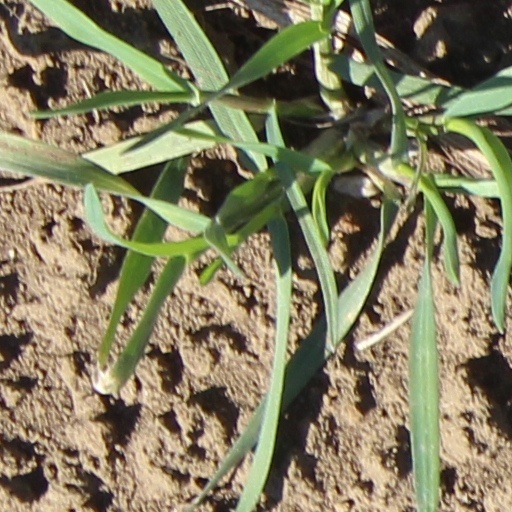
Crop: wheat